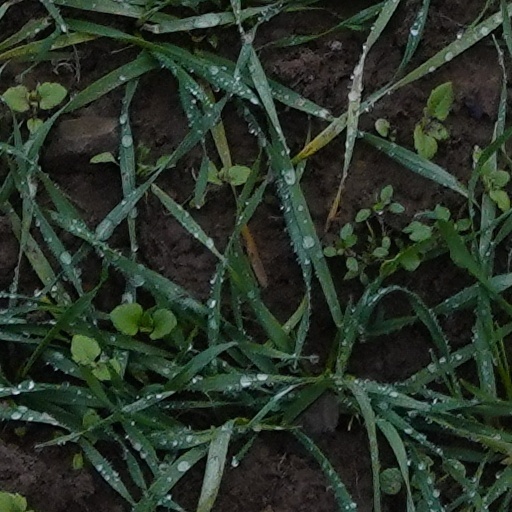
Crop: wheat